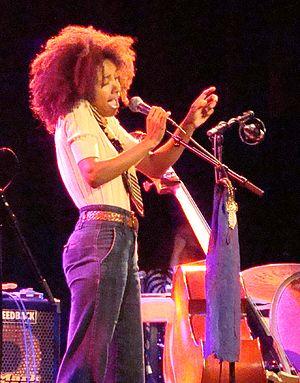
Le North Sea Jazz Festival est un festival de musique annuel qui a lieu le deuxième weekend de juillet à Rotterdam. Jusqu'en 2005 le festival se trouvait au centre des congrès des Pays-Bas à La Haye, depuis 2006 le festival se trouve à Rotterdam.